Tomb of Baldwin V

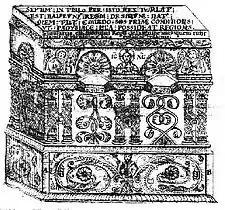
An illustration of Baldwin V's tomb by Elzear Horn, which helped art historian Zehava Jacoby reconstruct the tomb

The tomb of Baldwin V is the best known among the tombs of the kings of Jerusalem and an important example of crusader art.